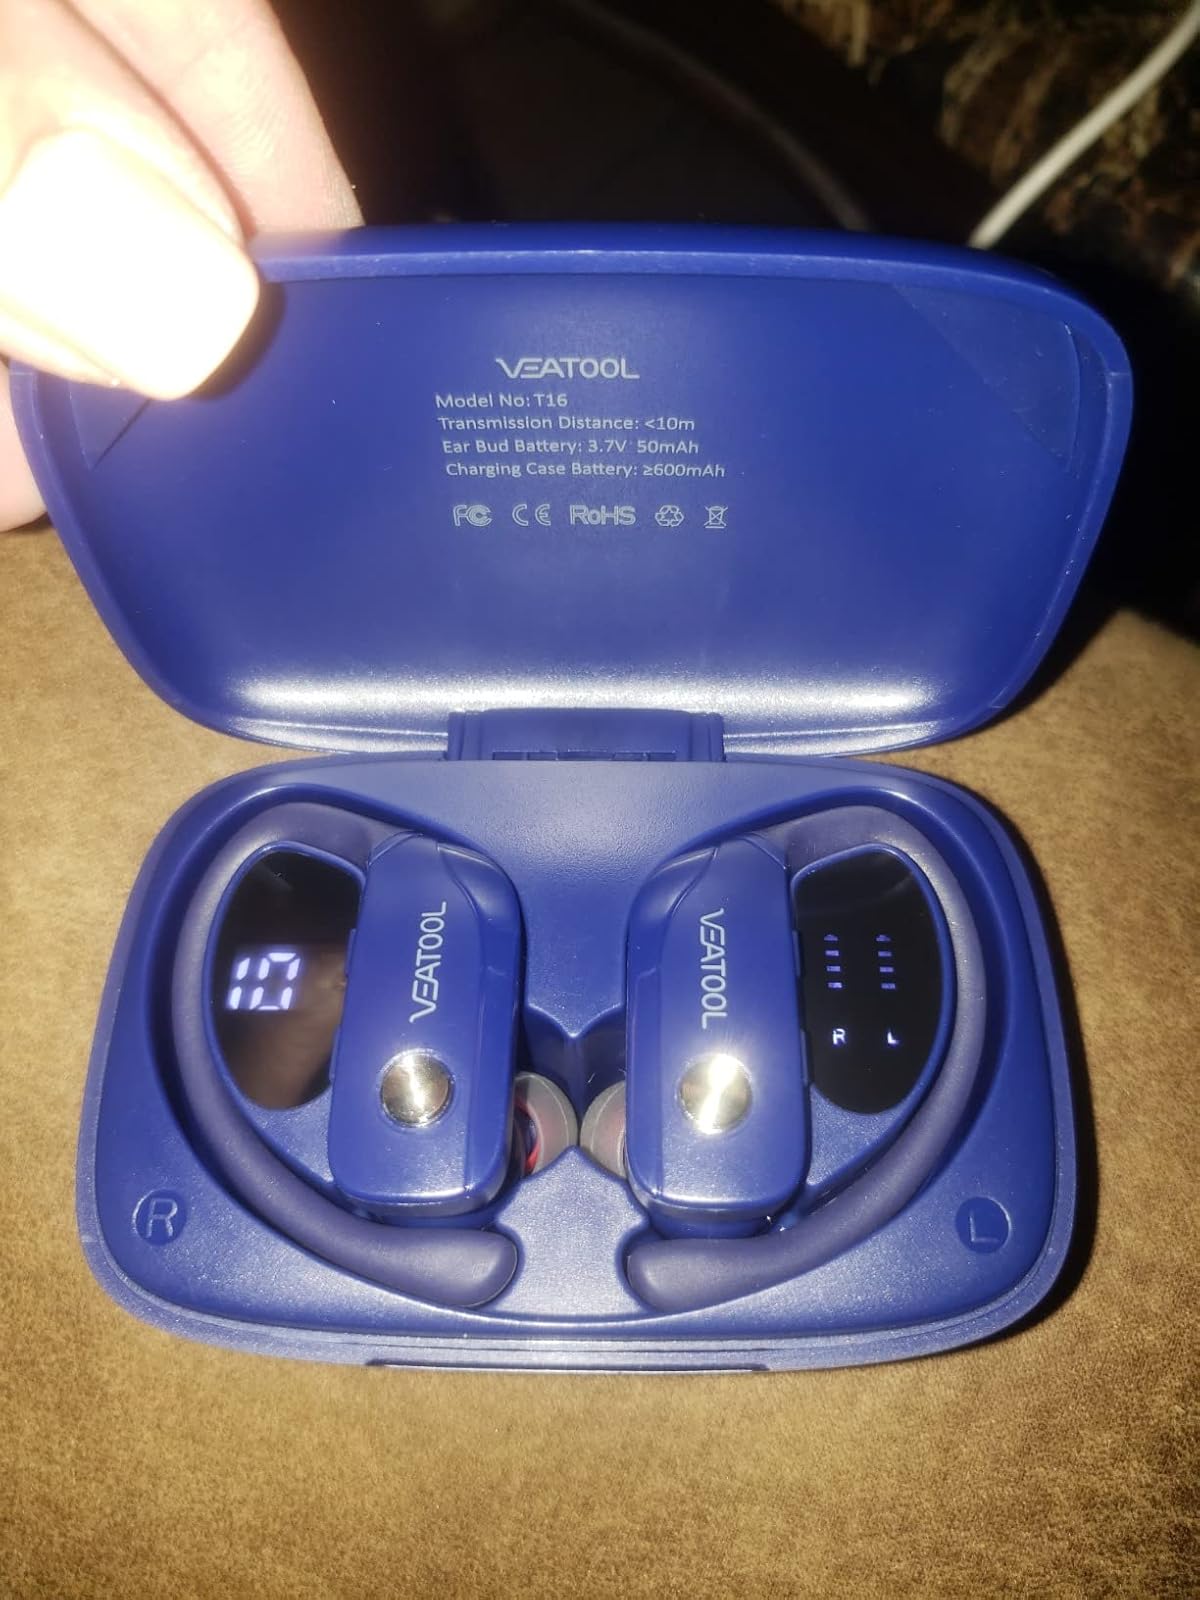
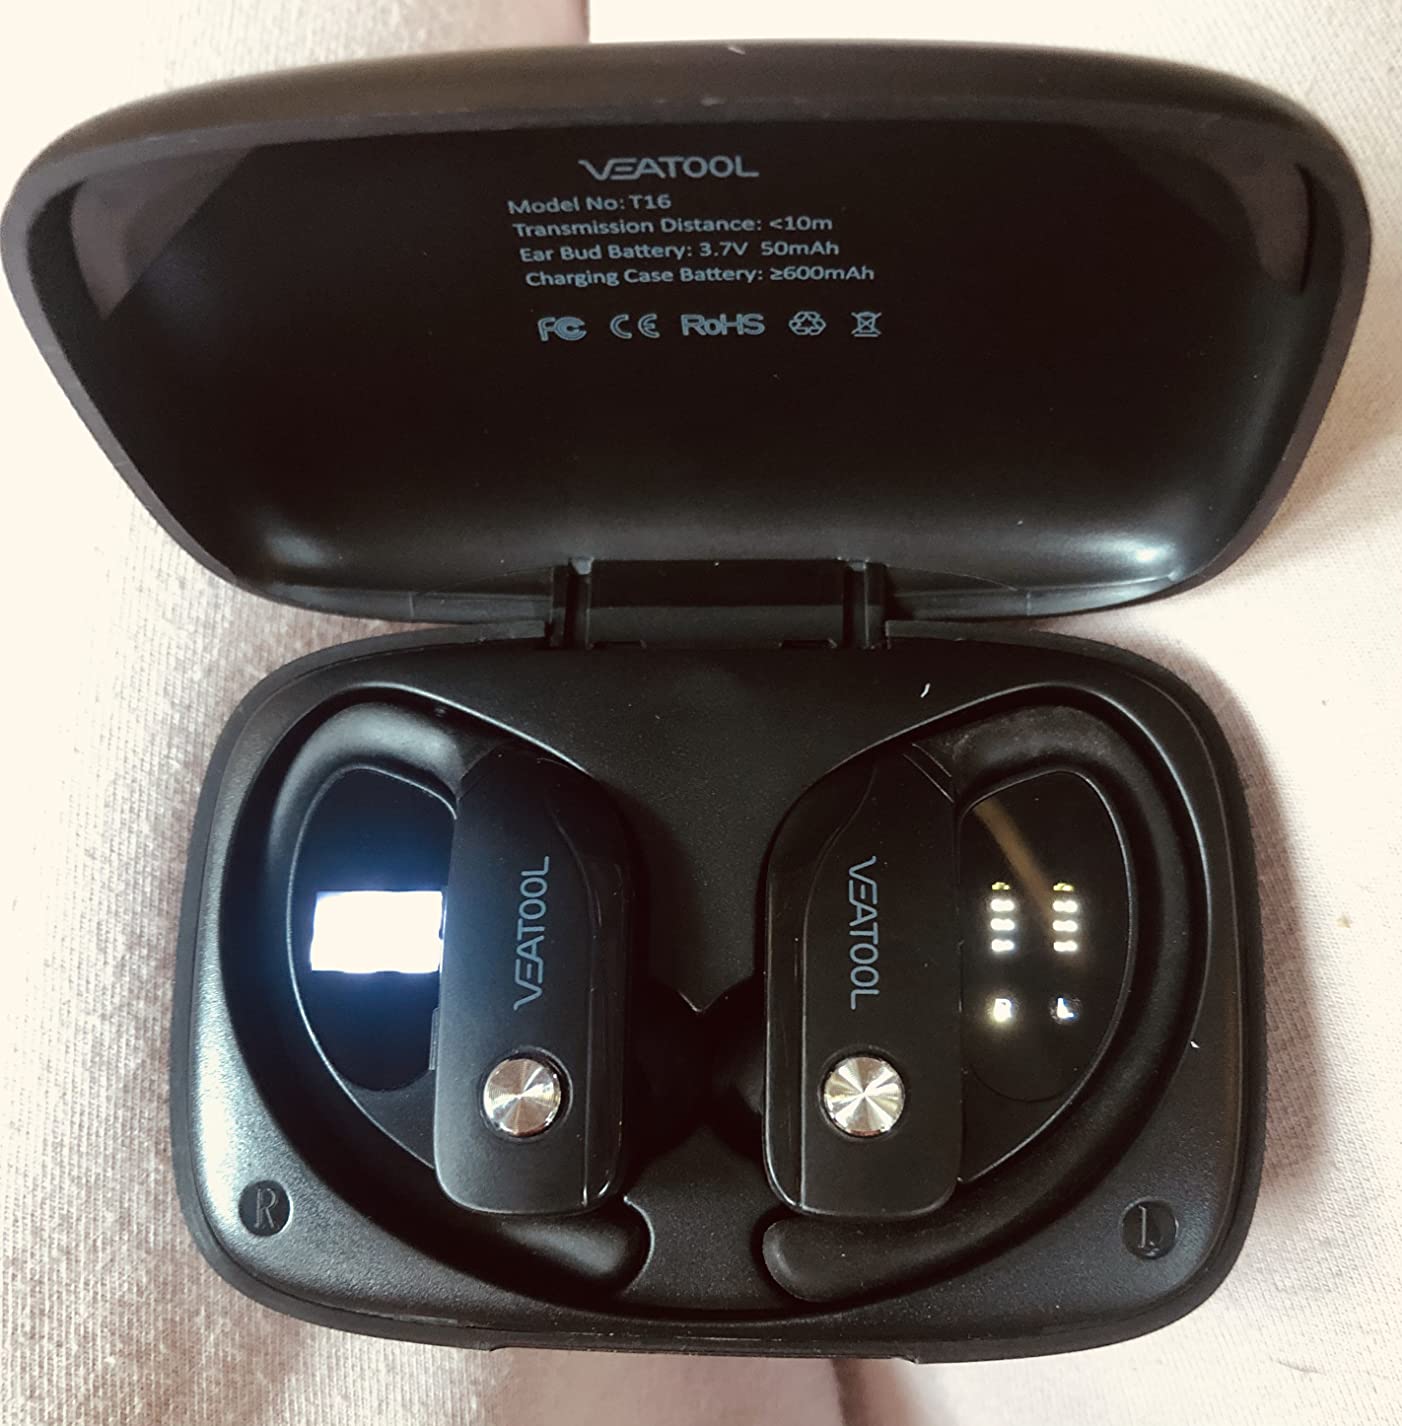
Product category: earbuds
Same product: no